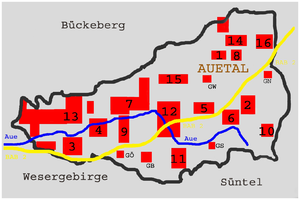
Auetal / Geografi / Inddeling
Kommunen Auetal
Auetal er en kommune i det nordvestlige Tyskland med 6.292 indbyggere, beliggende i den sydlige del af Landkreis Schaumburg. Denne landkreis ligger i delstaten Niedersachsen. Kommunens administration ligger i byen Rehren.